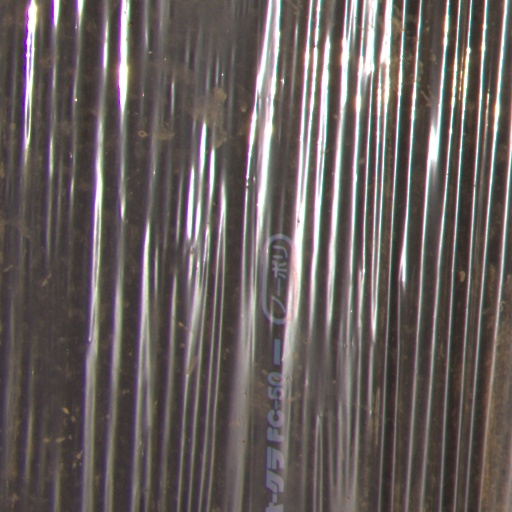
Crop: Jerusalem artichoke